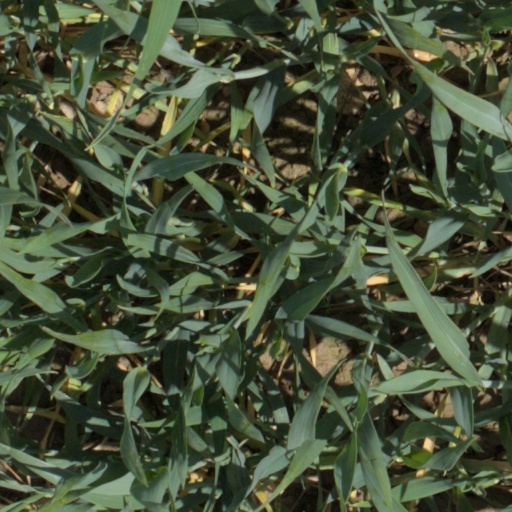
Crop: wheat